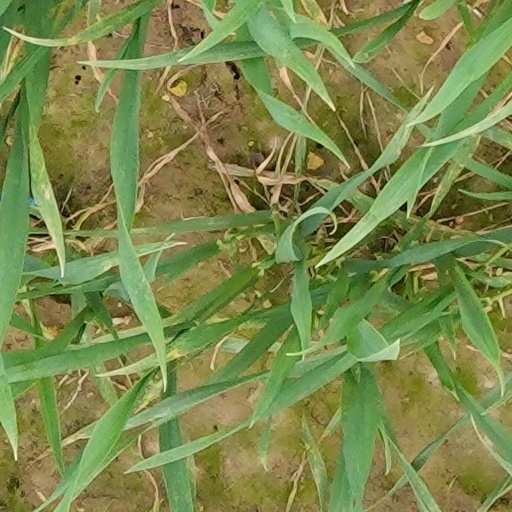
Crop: wheat